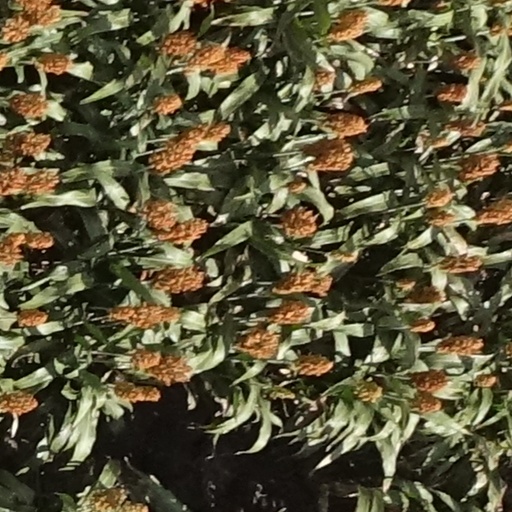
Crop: sorghum